Grossglockner High Alpine Road

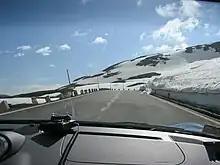
Snow cleared at the side of the road, in June.

In the years 1936 and 1937, 350 men shovelled of snow in an average of seventy days to keep at least one lane on the road free. Since 1953, the five Wallack rotary plows, and twelve GROHAG workers, have been clearing of snow from the road and parking areas in around fourteen days every year in April.